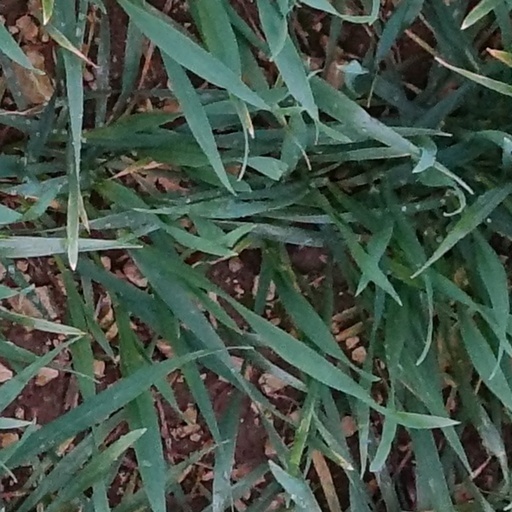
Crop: wheat